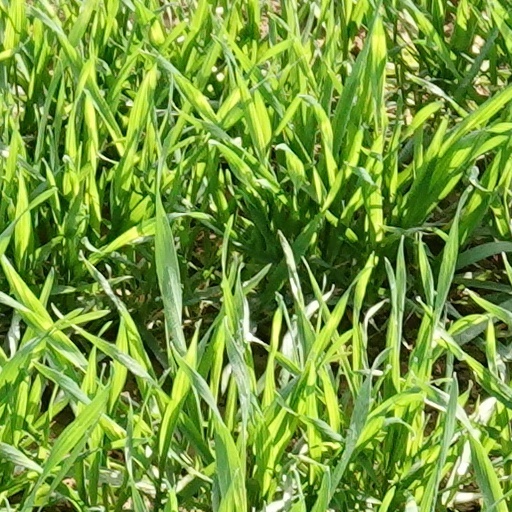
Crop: wheat